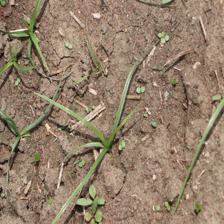
Label: Grass